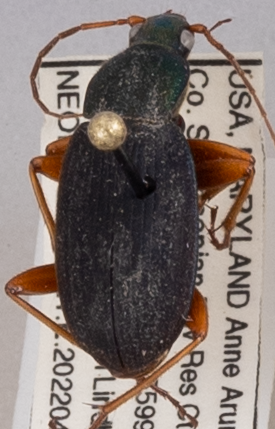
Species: Chlaenius aestivus
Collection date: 2022-04-28 04:00:00
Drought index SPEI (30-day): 0.86
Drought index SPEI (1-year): -0.46
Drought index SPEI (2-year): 1.19